James W. Faulkner

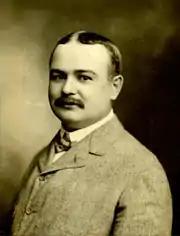
James W. "Jim" Faulkner, circa 1893, first president of the Ohio Legislative Correspondents Association.

James W. Faulkner (April 6, 1863 – May 5, 1923) was an American political journalist from Cincinnati, Ohio, whose career spanned local politics in Cincinnati and state politics in Ohio' his writings covered the presidential campaigns of both parties from 1892 through 1920. He started his newspaper career with "The Cincinnati Times-Star", and in 1887 he joined the "Cincinnati Enquirer". In 1890 at the age of 27 he was assigned to Columbus, Ohio to report on the Ohio General Assembly and state politics. He observed many lobbyists had invaded the chambers of the legislature by posing as newspapermen, causing special interest group influence on the floor of the House and Senate. He formed the Ohio Legislative Correspondents Association, which required newsmen to submit credentials before gaining floor privileges, and served as its president for 24 years.